Edwin Barclay

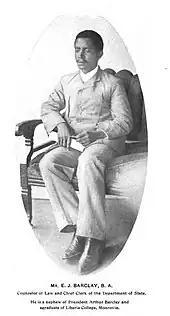
Barclay as chief clerk of the Department of State

Edwin Barclay, a member of the True Whig Party which ruled at that time, served as secretary of state of Liberia in the government of Charles D. B. King from 1920 until 1930. He became President of Liberia in 1930 when President King and Vice President Allen Yancy resigned after being implicated by a League of Nations investigation as having profited from forced labor. He was elected in his own right for the first time in 1931.